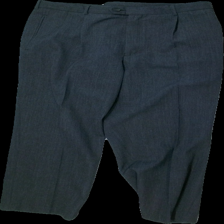
View: front
Type: Trousers
Category: Men
Brand: Not in the list
Colors: Grey
Material: unknown
Cut: Regular
Price range: 100-150
Recommended usage: Reuse
Description: grey suit trousers